Pilates

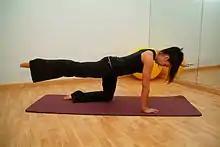
Pilates instructor demonstrating "All Fours"

Pilates is a type of mind-body exercise developed in the early 20th century by German physical trainer Joseph Pilates, after whom it was named. Pilates called his method "Contrology". Pilates uses a combination of around 50 repetitive exercises to spur muscle exertion. Each exercise flows from the "five essentials": breath, cervical alignment, rib and scapular stabilization, pelvic mobility, and utilization of the transversus abdominis. Each exercise is typically repeated three to five times. As of 2023, over 12 million people practice Pilates.